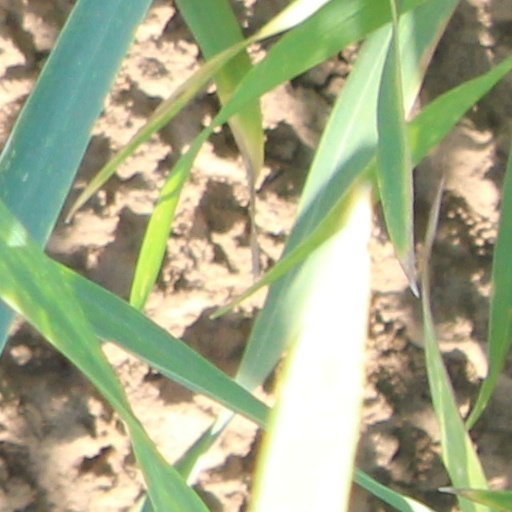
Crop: wheat